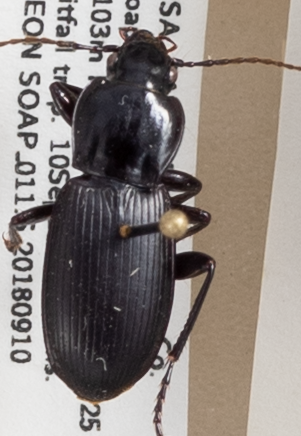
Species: Pterostichus ordinarius
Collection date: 2018-09-10
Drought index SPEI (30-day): -1.766
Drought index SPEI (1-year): -0.588
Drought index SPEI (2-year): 0.71